Walther Schröder

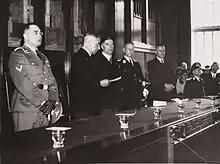
Schröder as chief of German police forces in the Netherlands, 7 May 1941.

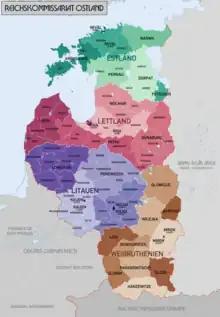
"Reichskommissariat Ostland" showing Schröder's SSPF jurisdictions of "Lettland" (1941–1944) and "Estland" (1944).

Schröder was sent to the "Netherlands" immediately after the general strike of February 1941, as head of German police forces to help put down the strike and restore order. On 4 August 1941, Schröder was appointed by "Reichsführer-SS" Heinrich Himmler as SS and Police Leader (SSPF) "Lettland" in the "Reichskommissariat Ostland" with headquarters in Riga. He was the only holder of this post. He reported to Higher SS and Police Leader (HSSPF), SS-"Gruppenführer" Hans-Adolf Prützmann, and the "Generalkommissar" (General Commissioner) of Lettland, Otto-Heinrich Drechsler, who also was the "Oberbürgermeister" (Lord Mayor) of Lübeck. Schröder controlled the activities of German SS, SD and "Ordnungspolizei" forces. He also directed the activities of native Latvian law enforcement and security forces, including the Latvian Auxiliary Police, which he controlled as Commander of Order Police. These forces were involved in numerous murders of Jews and other Latvians, including the infamous Liepāja massacres and the Rumbula massacre. It is estimated that over 80,000 Latvians were murdered in the Holocaust.